John Nisbet

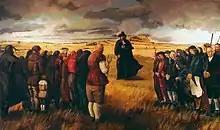
conventicle near Loudoun Hill

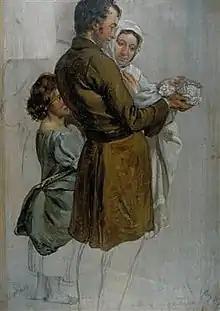
Nibset was threatened with excommunication for having his child baptised by one of the expelled ministers

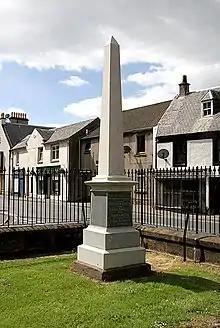
Covenanter memorial to John Nisbet and his son James Nisbet and to John Nisbet, the younger and others

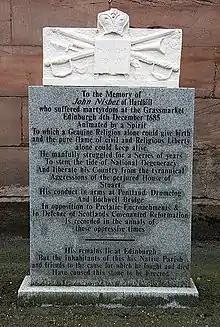
memorial in Loudoun Parish Churchyard

John Nisbet (1627–1685) was a Scottish covenanter who was executed for participating in the insurgency at Bothwell Brig and earlier conflicts and for attending a conventicle. He took an active and prominent part in the struggles, of the Covenanters for civil and religious liberty. He was wounded and left for dead at Pentland in 1666 but lived and fought as a captain at Bothwell Bridge, in 1679. He was subsequently seized and executed as a rebel. He was a descendant of Murdoch Nisbet, a Lollard who translated the Bible into the Scots language.